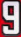
Number: 9